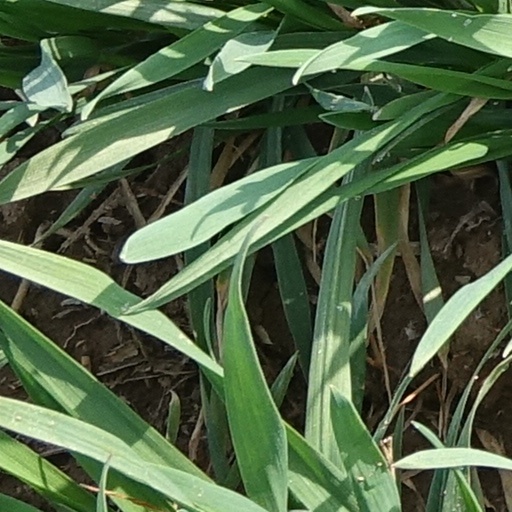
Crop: wheat